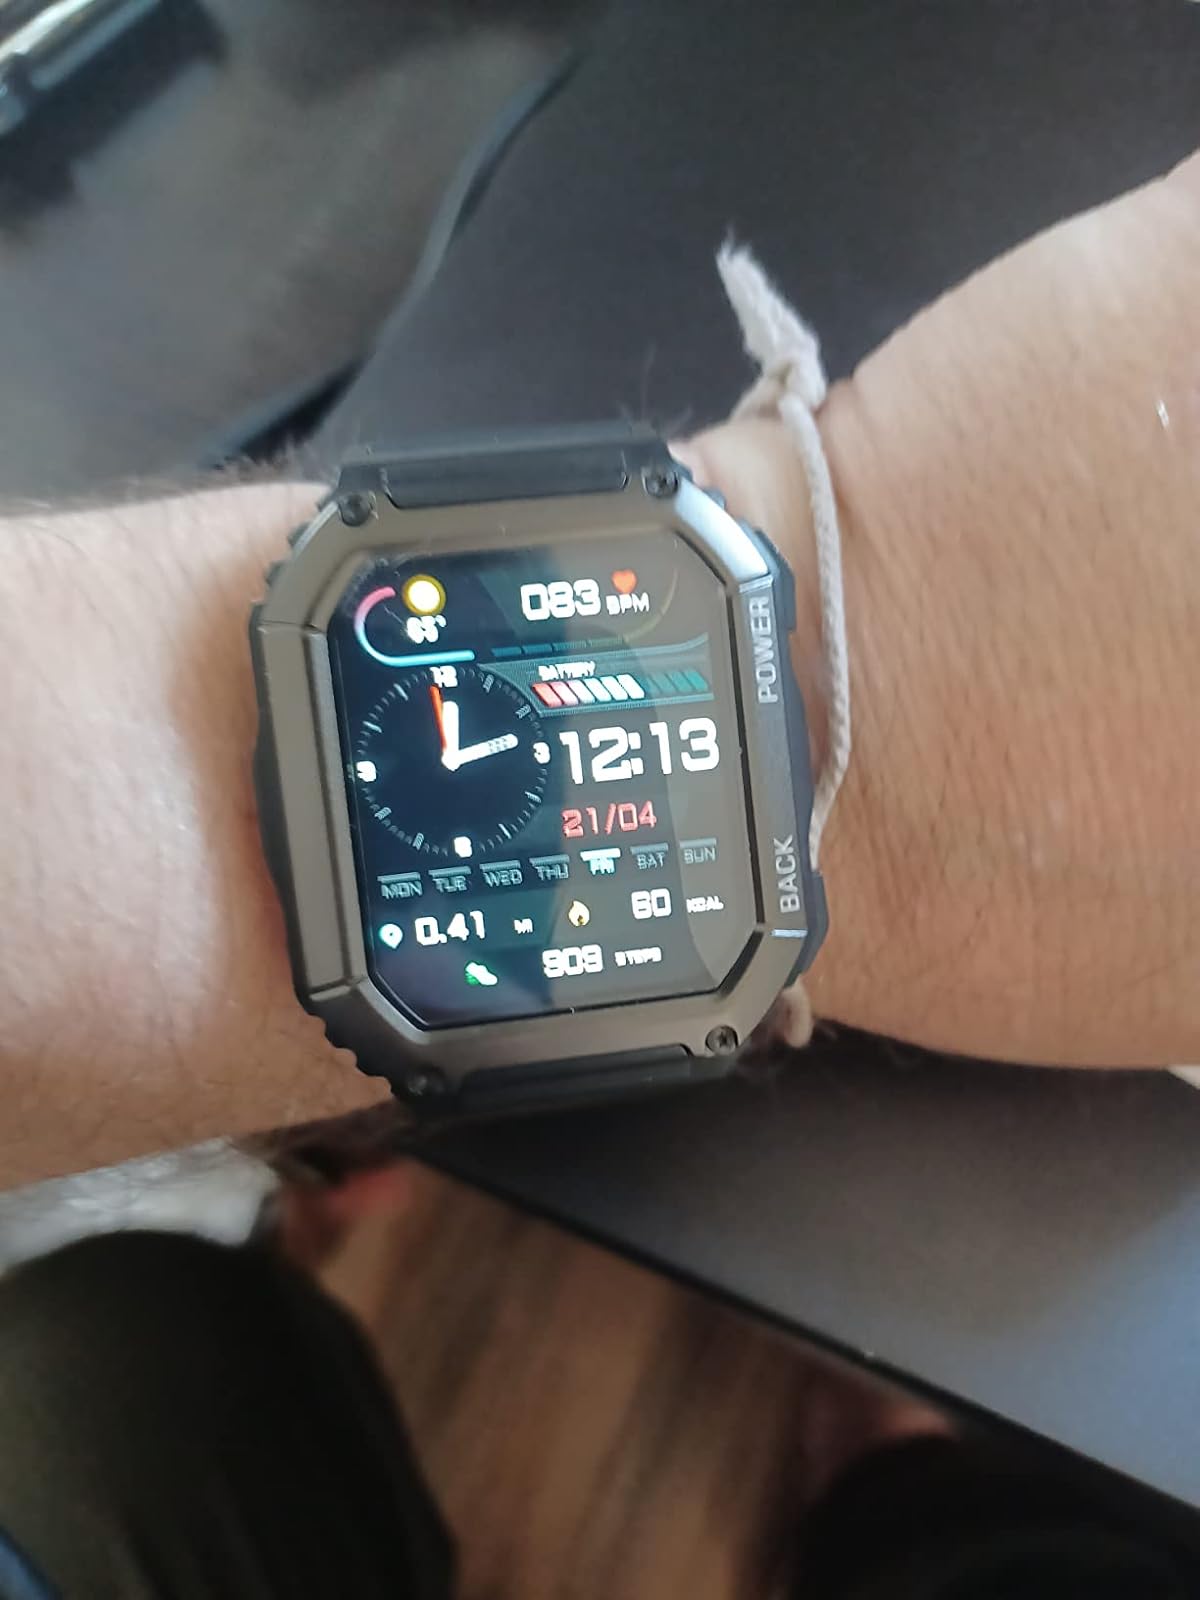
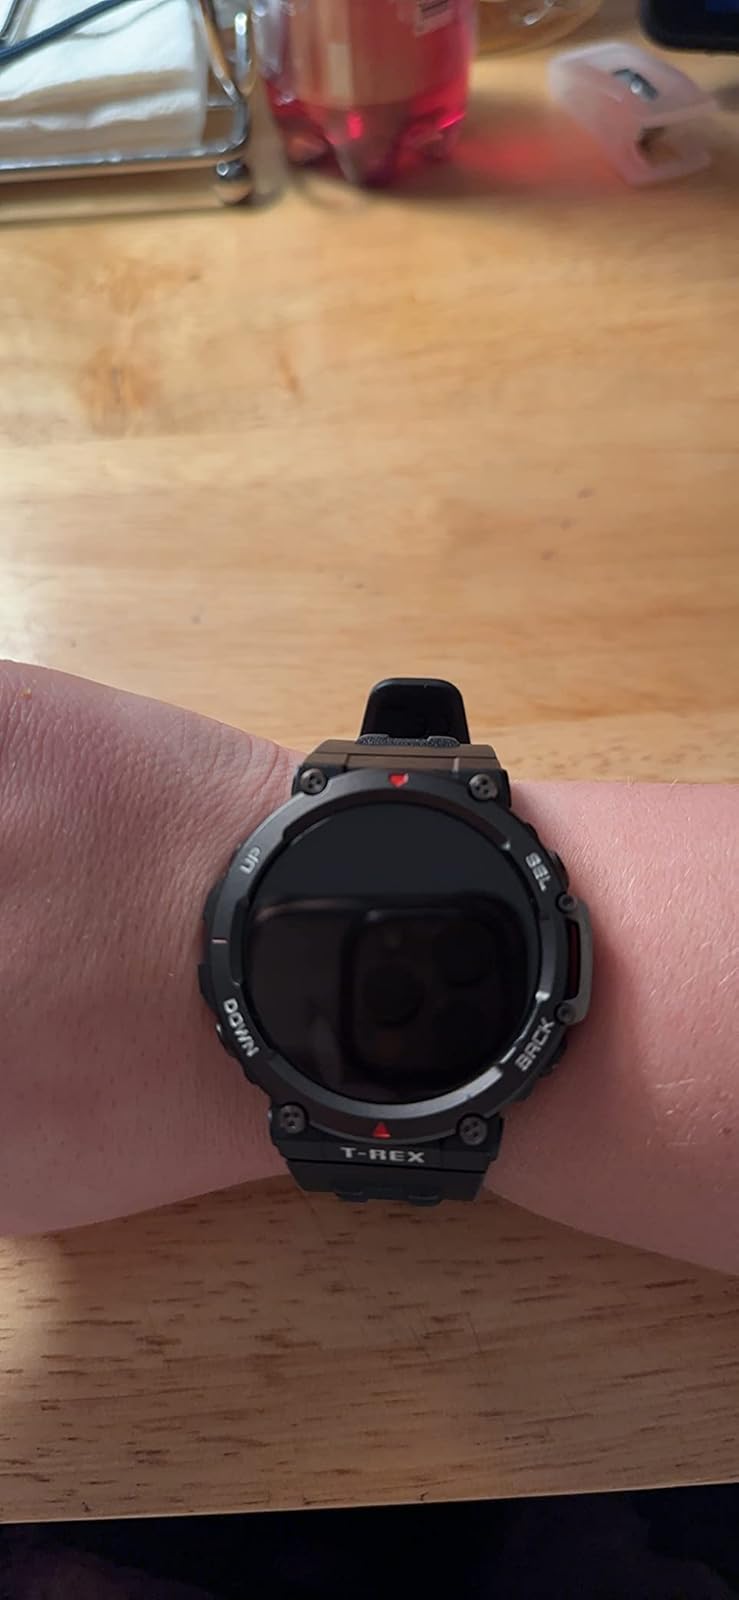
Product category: smartwatch
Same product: no